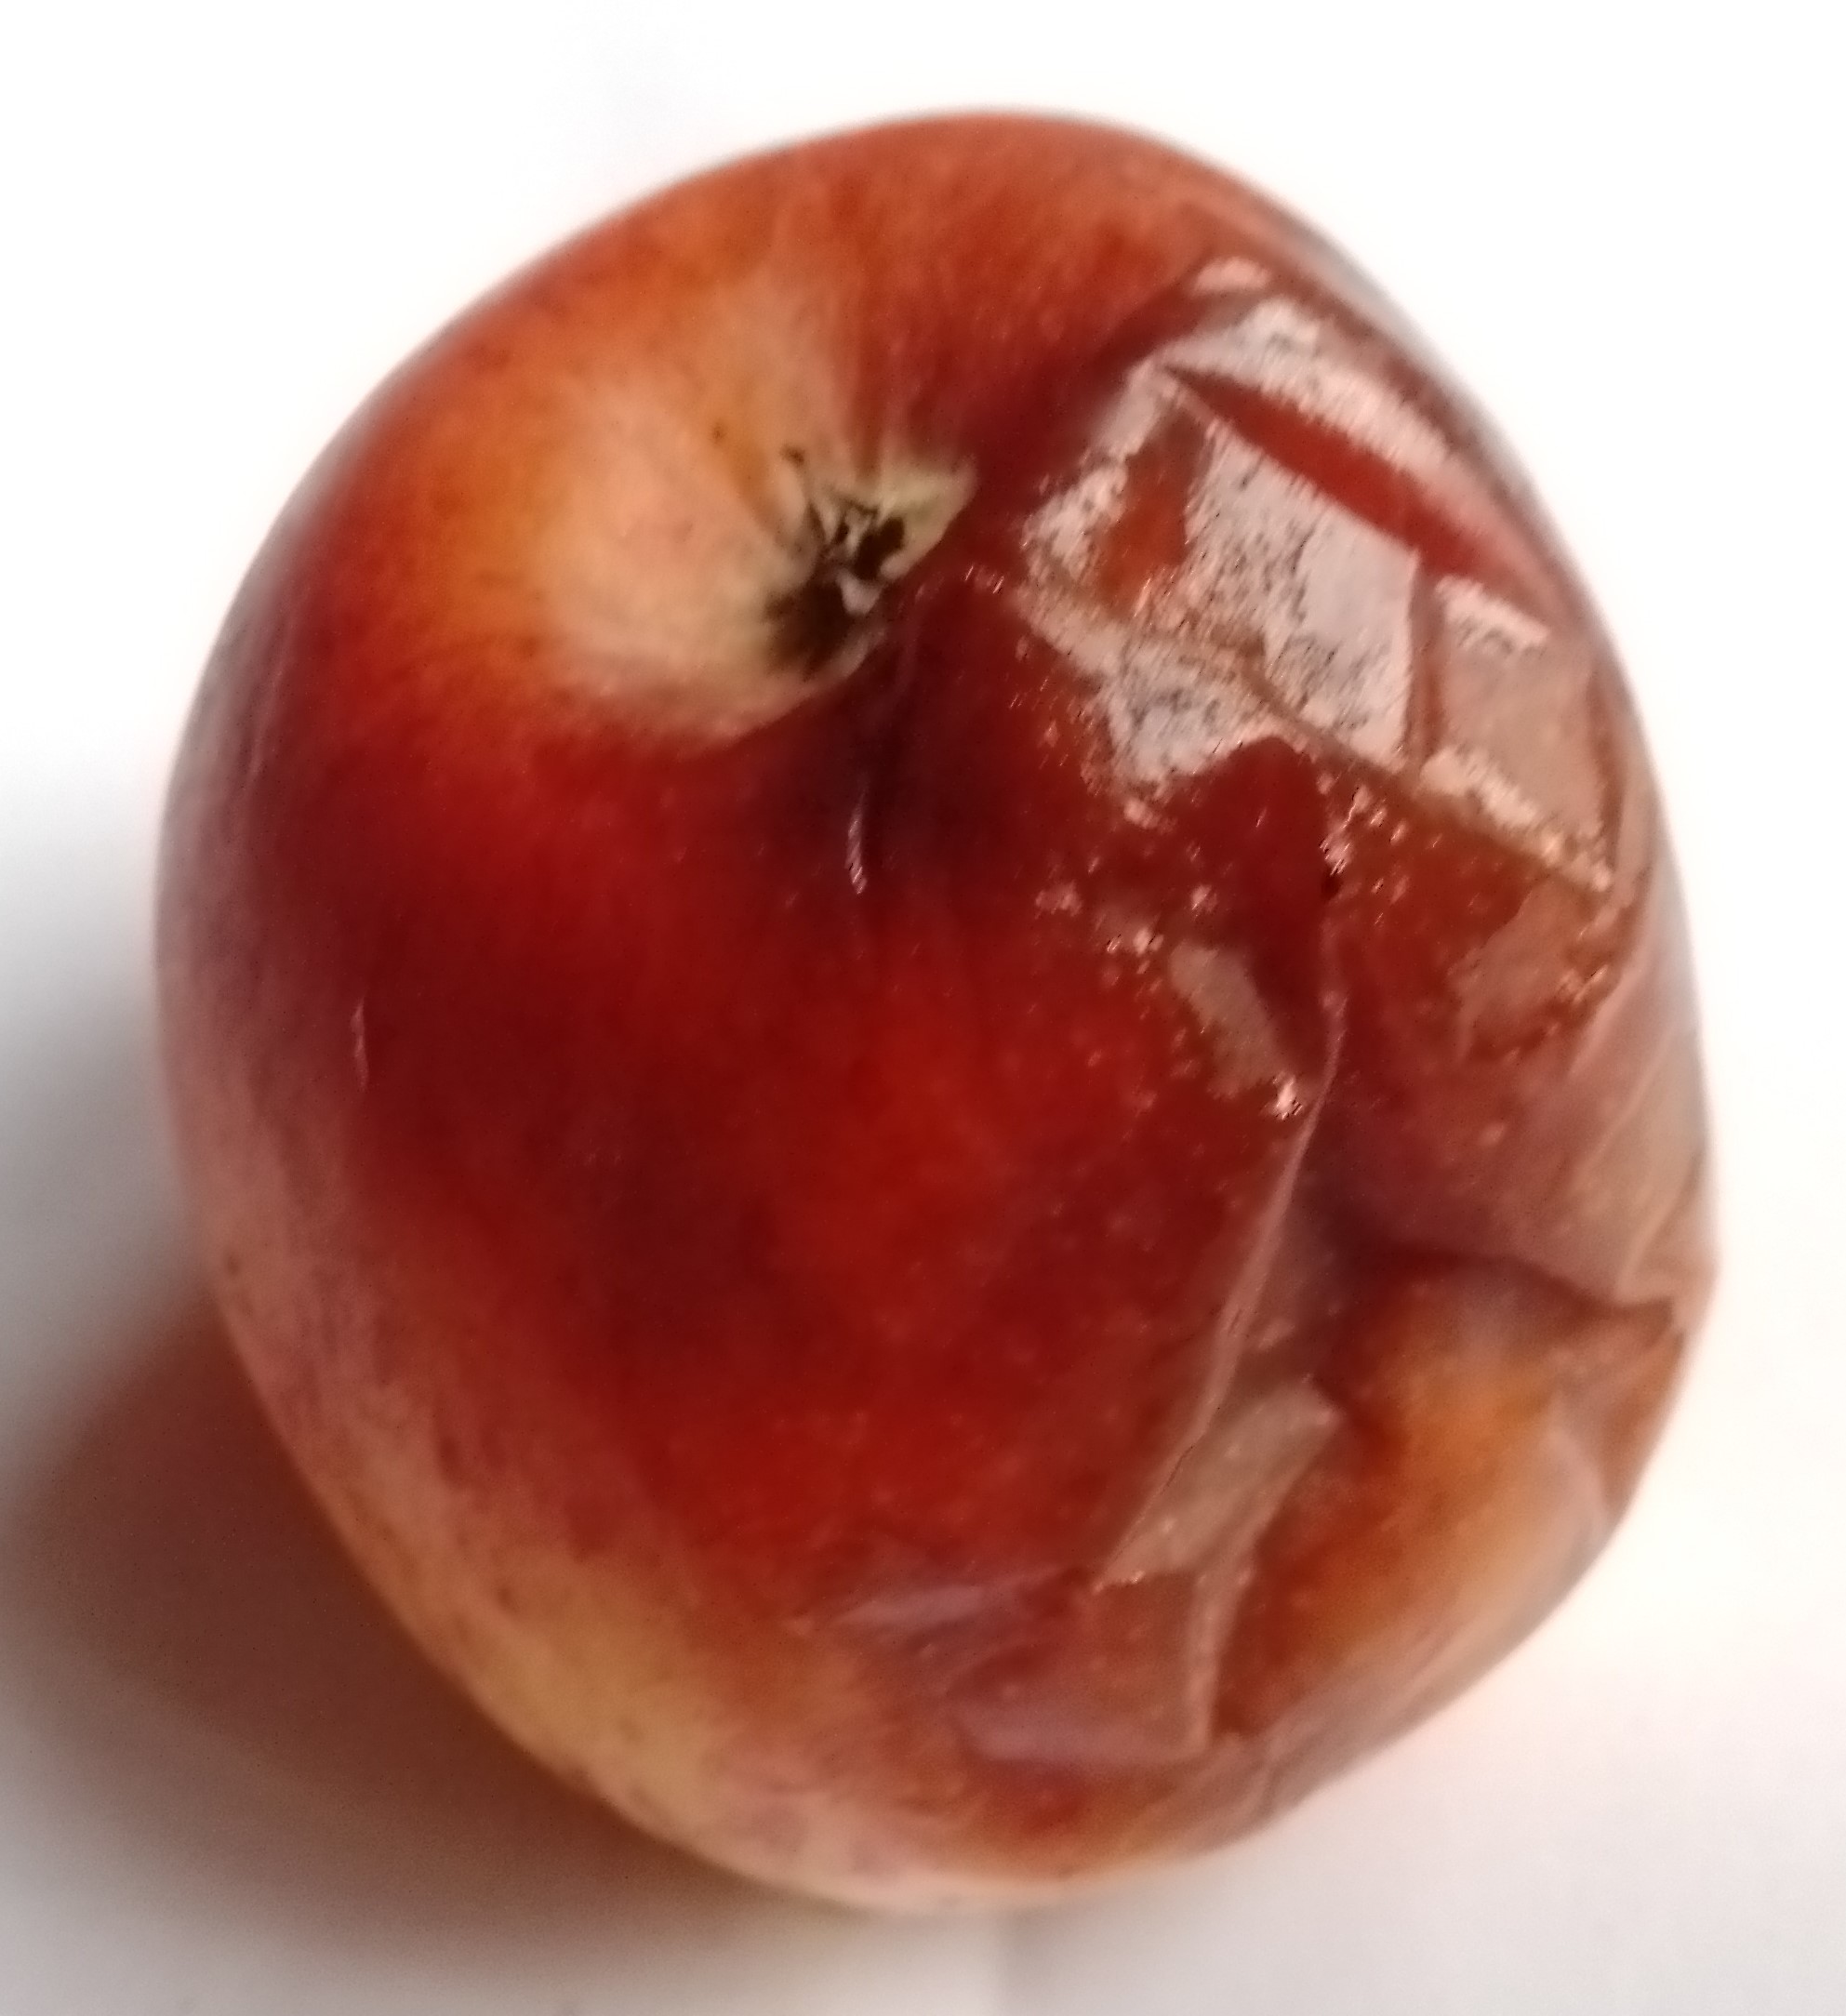
Fruit: apple
Condition: rotten